Marta Bohn-Meyer

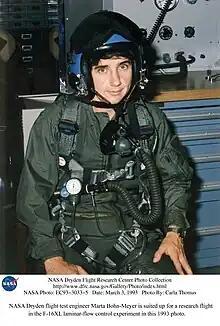
NASA Dryden flight test engineer Marta Bohn-Meyer is suited up for a research flight in the F-16XL laminar-flow control experiment in this 1993 photo.

Bohn-Meyer was an accomplished Unlimited aerobatic pilot, and was twice a member of the United States Unlimited Aerobatic Team. She also served as Team Manager in 2005.